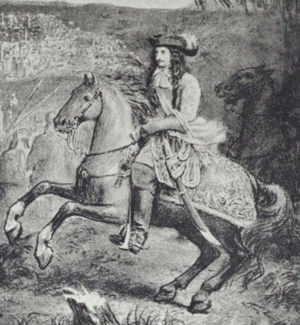
Charles Marie François Olier, marquis de Nointel est un diplomate français du Grand Siècle, connu pour son cabinet de curiosités.